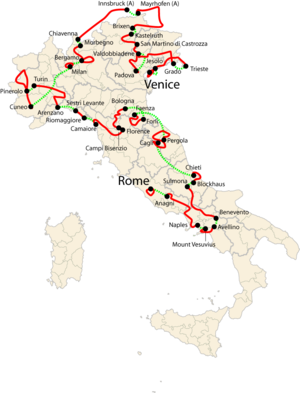
Giro d'Italia 2009
Kort med ruten til Giro d'Italia 2009
Giro d'Italia 2009 var den 92. udgave af Giro d'Italia, en af cykelsportens Grand Tours. Løbet blev kørt fra 9. til 31. maj 2009, og markerede 100-års-jubilæet for løbets første udgave. Der blev kørt en rute, der startede i Venedig og sluttede i Rom., 22 hold kørte 21 etaper.